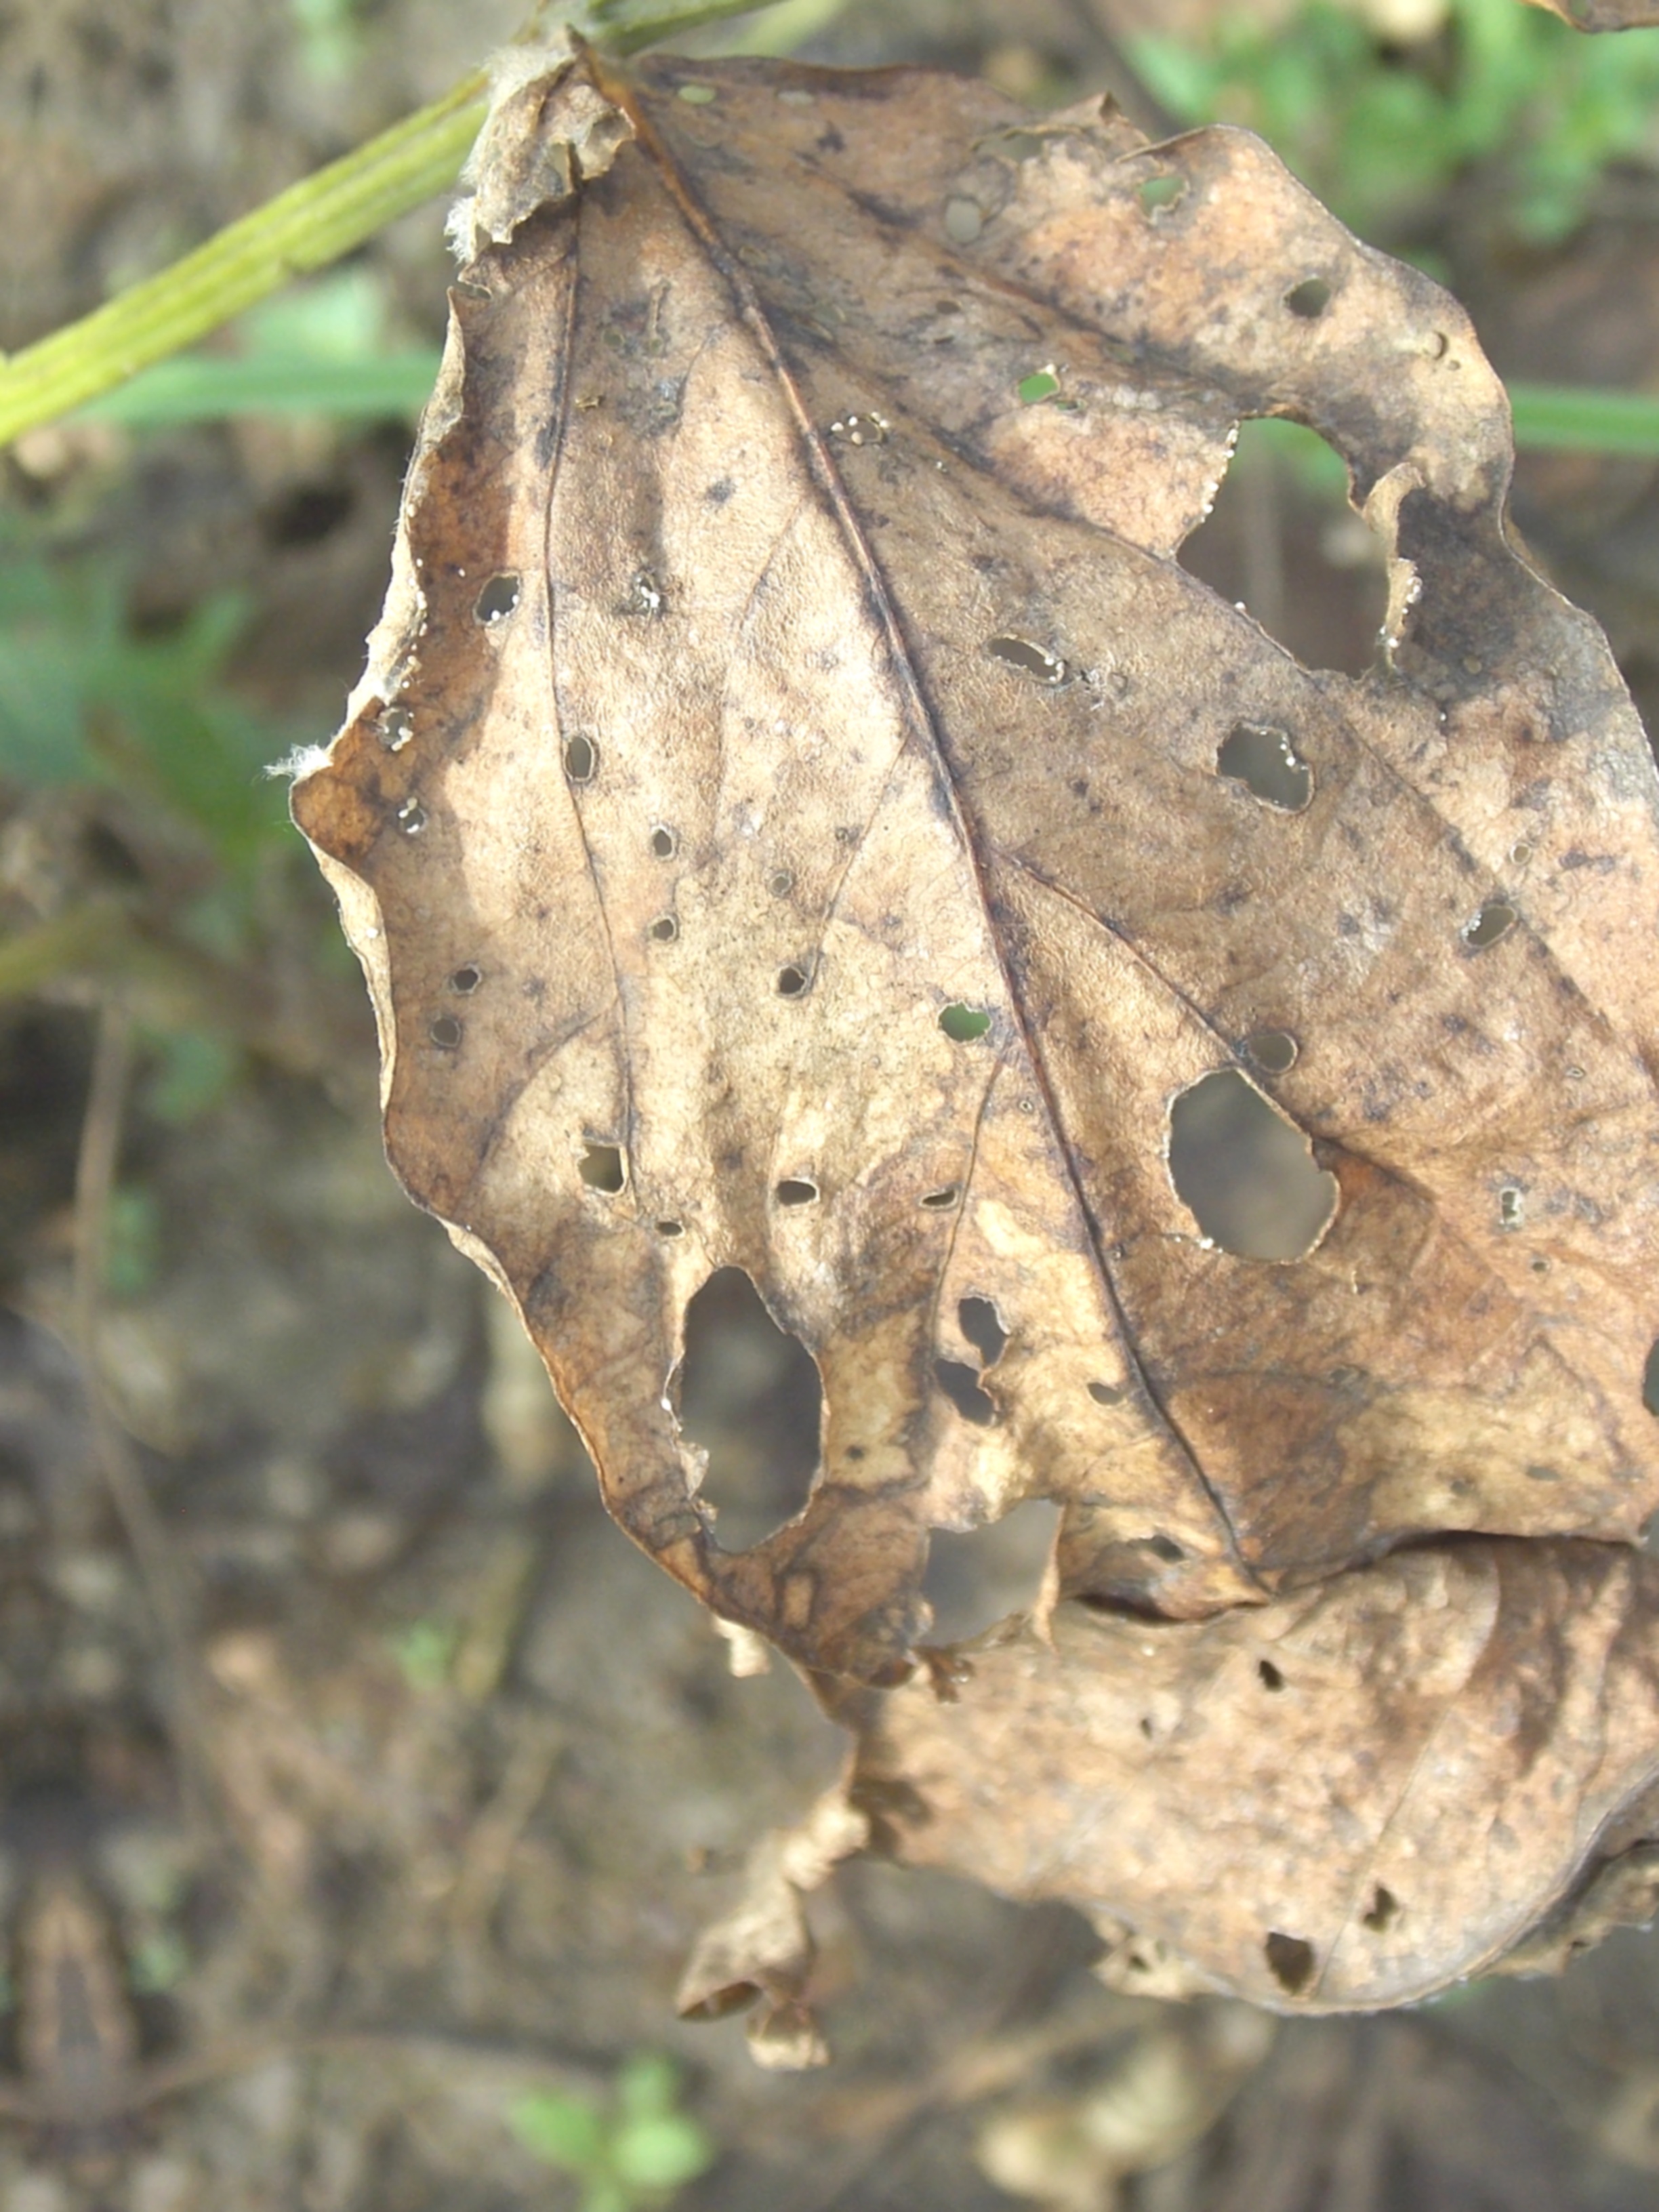
Label: Disease